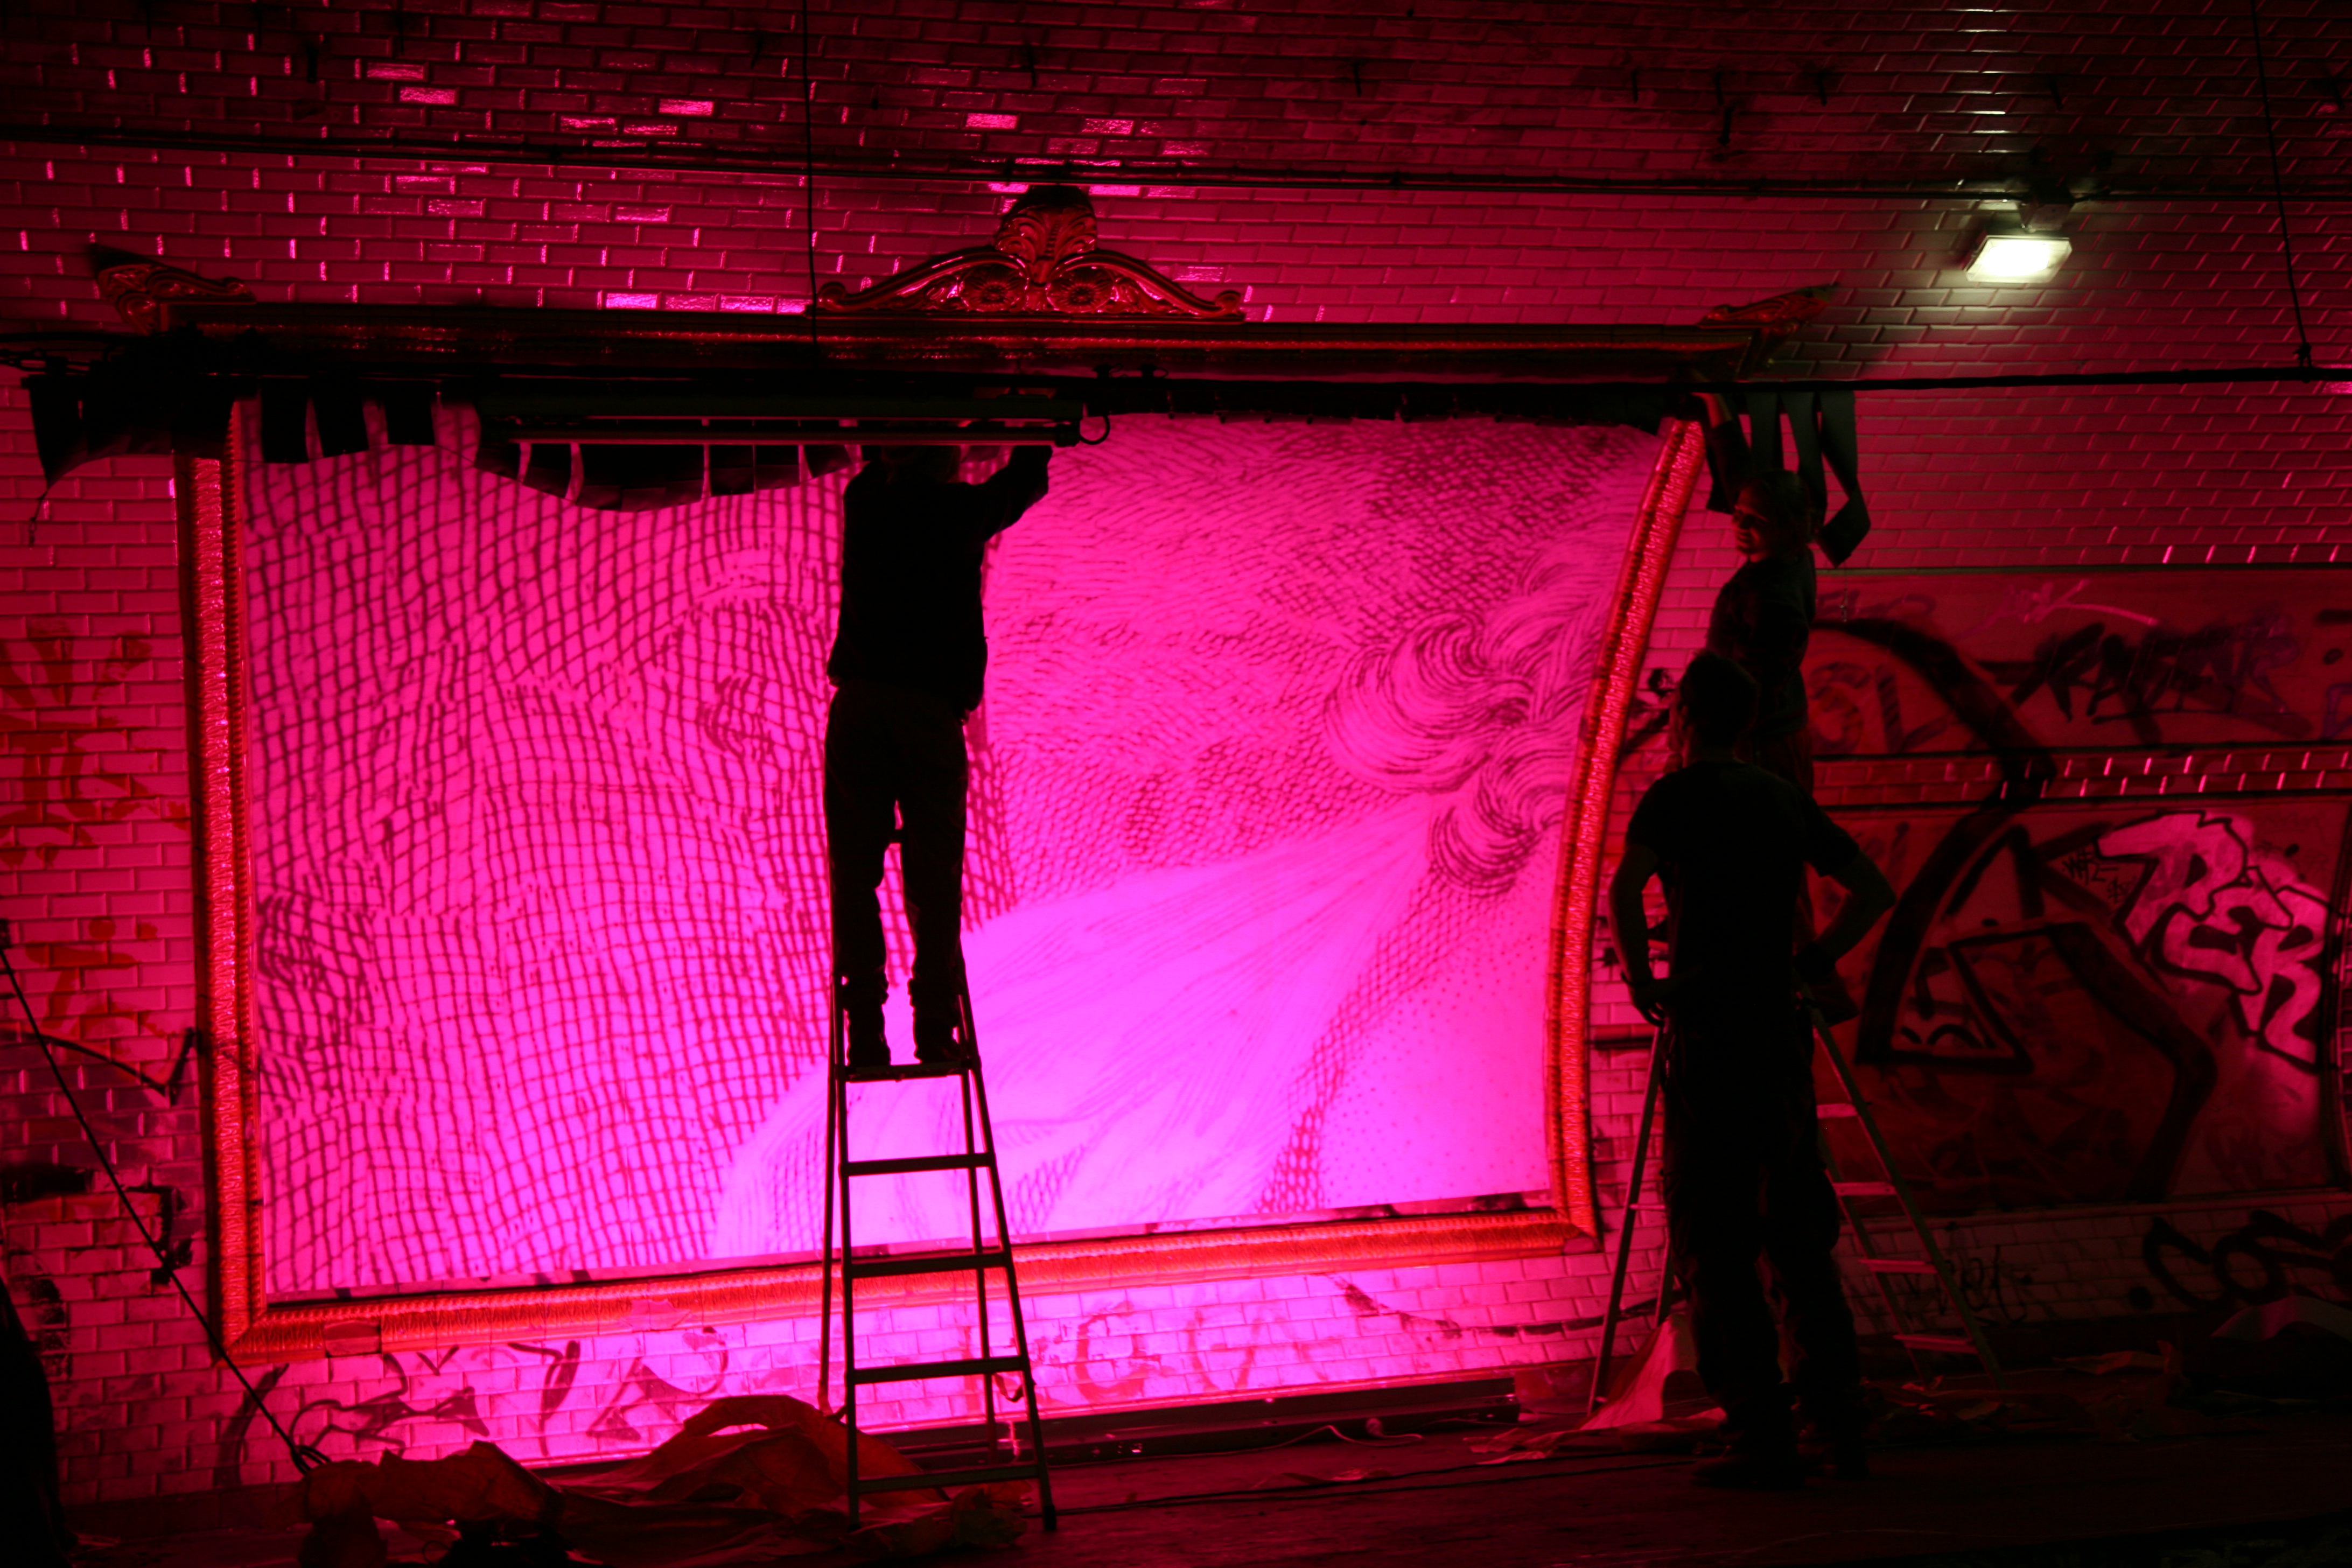
light, night, paris, metro, red, color, platform, darkness, graffiti, signage, lighting, theatre, art, stage, tag, bnf, hell, installation, x, shape, ratp, enfer, croixrouge, calbum, laurentungerer, biblioth quenationaledefrance, display device, electronic signage